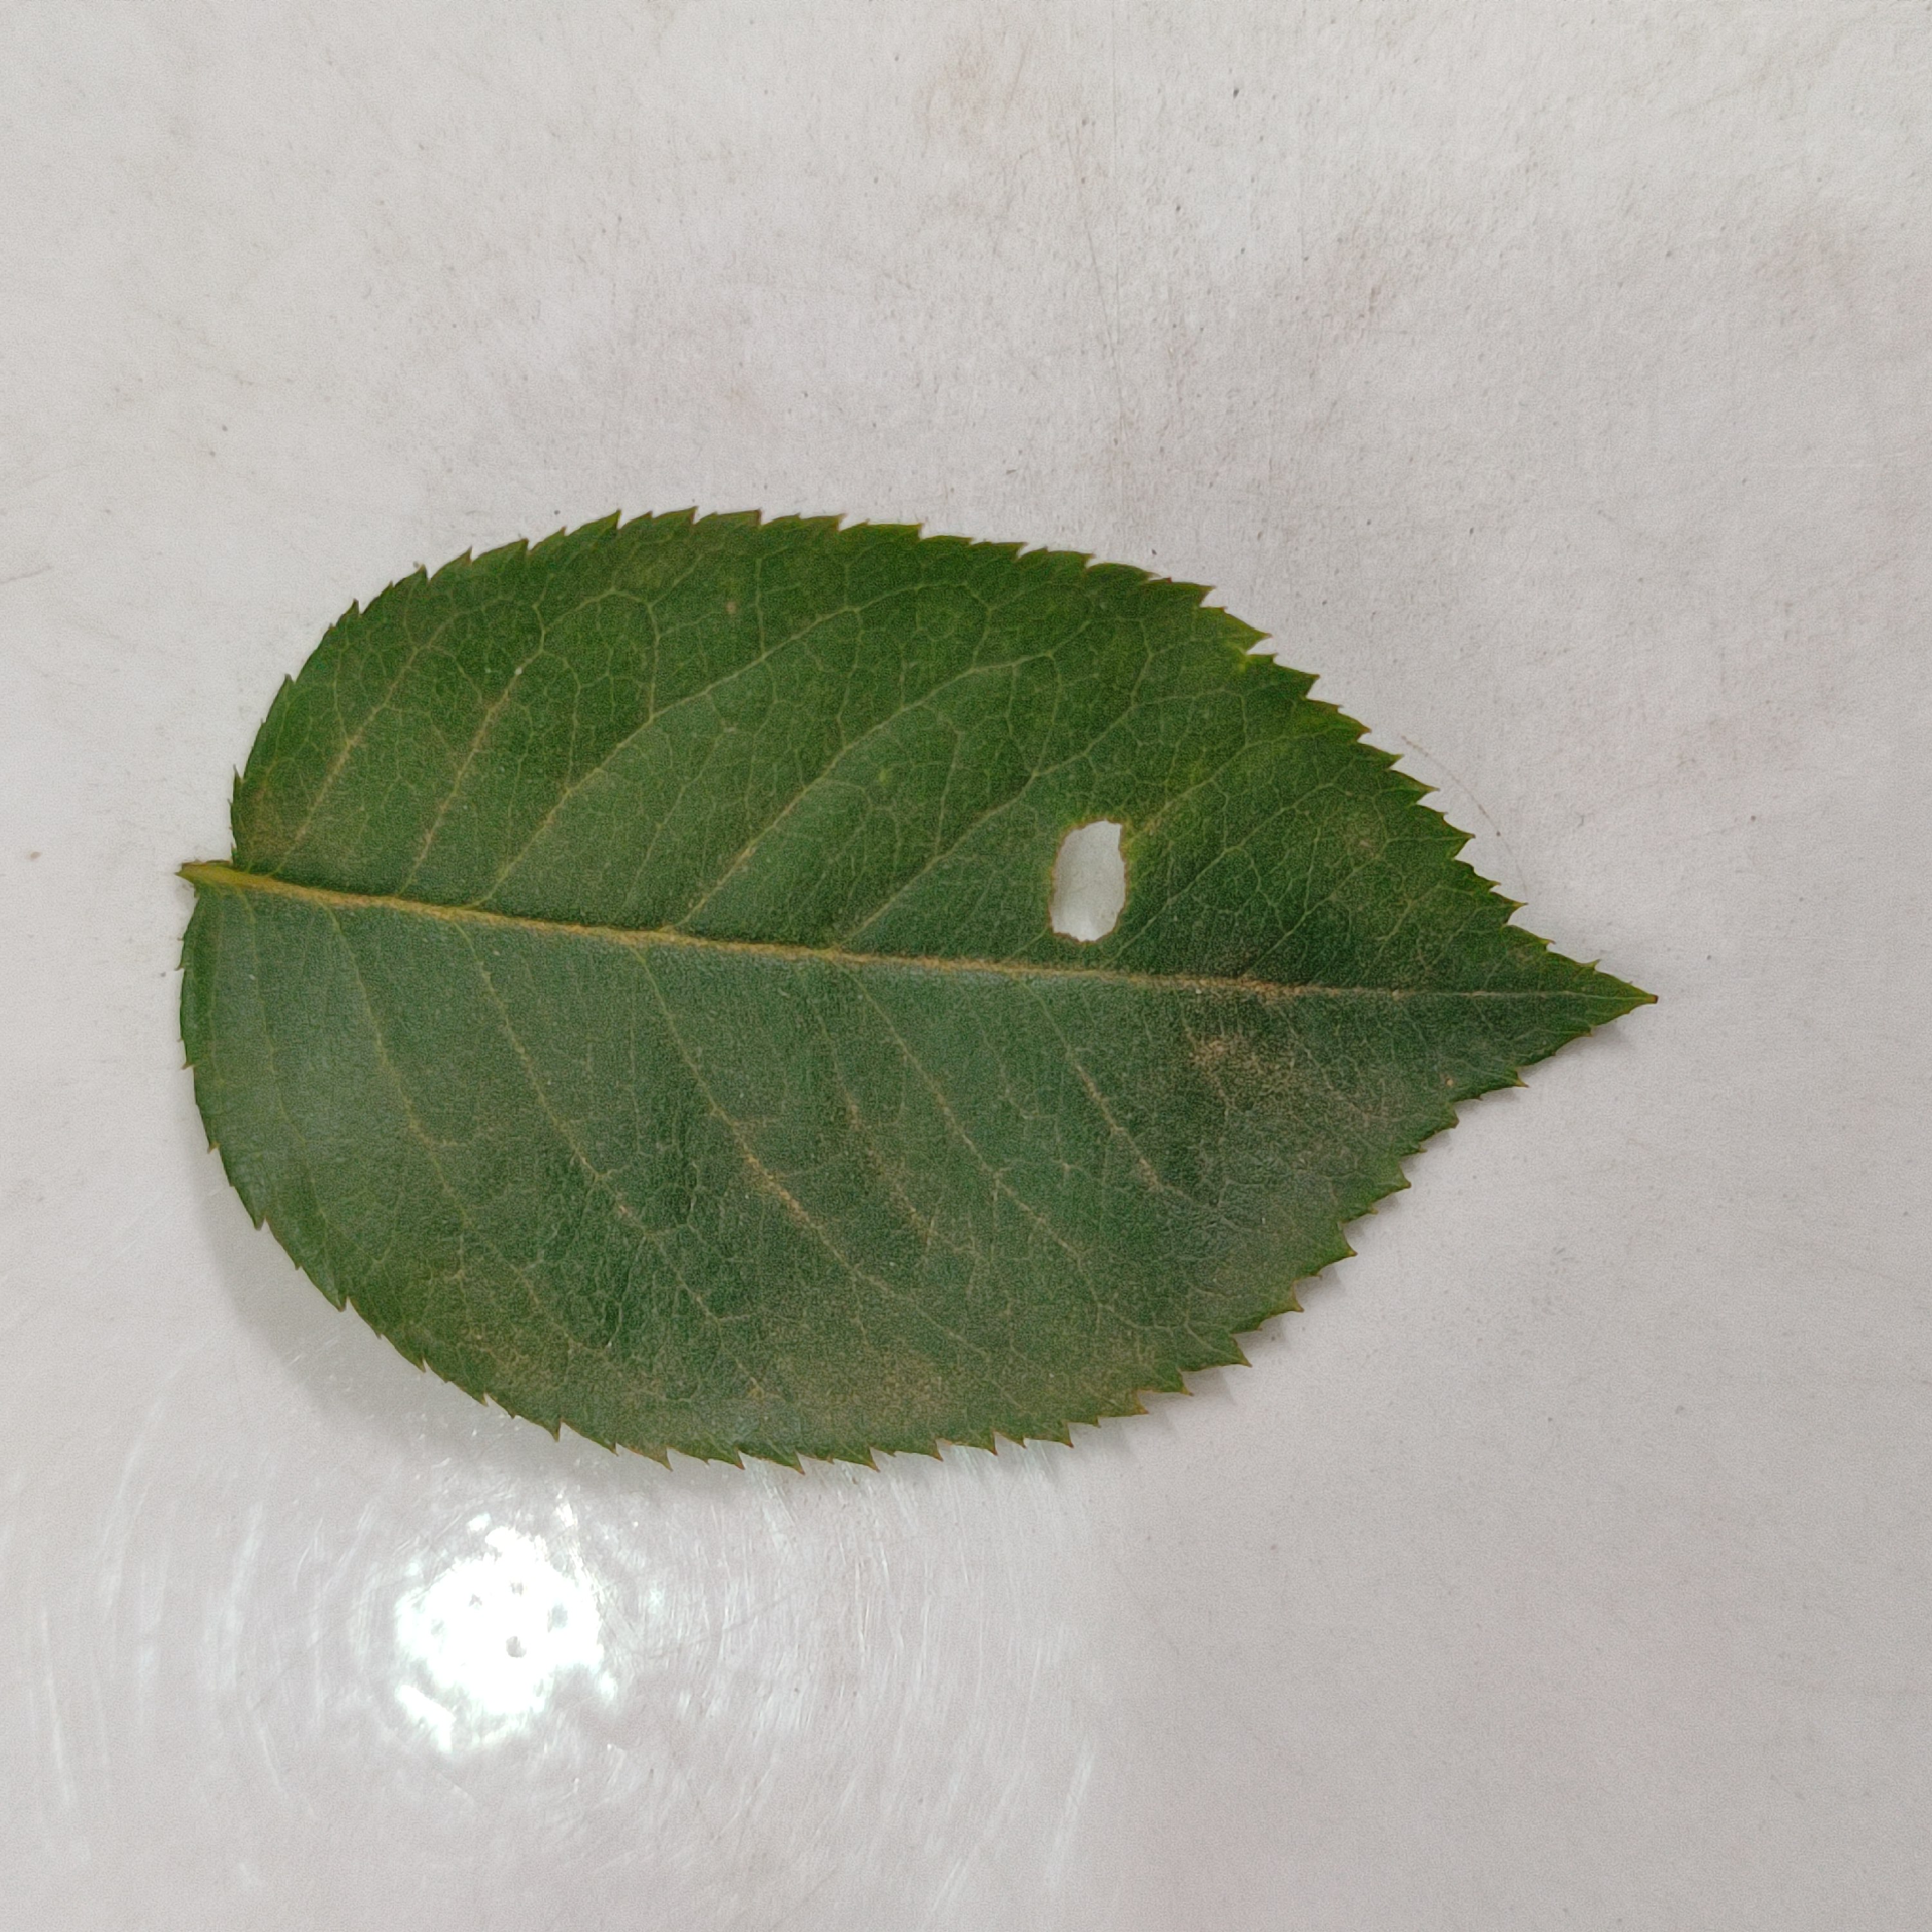
Label: Insect Hole